Railway Technical Research Institute

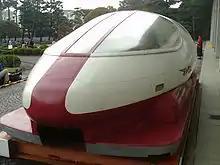
JR's first experimental magnetic levitation train, ML100, on display outside RTRI

The RTRI is developing a variable gauge system, called the "Gauge Change Train", to allow Shinkansen trains to access lines of the original rail network.